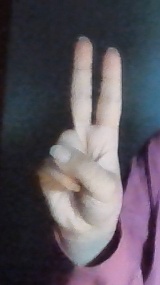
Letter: taa